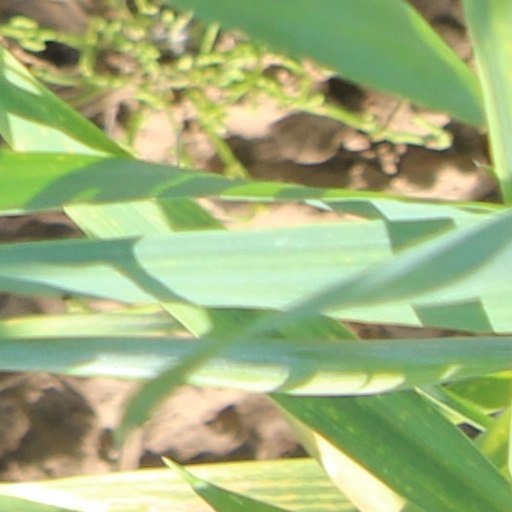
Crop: wheat